Public involvement (UK health initiative)

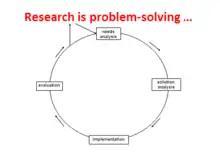

Needs analysis (or problem analysis) is that first stage of defining "precisely" the problem to be researched: the research question. The next stage – which can take months – is to define "precisely" the apparently best and most appropriate solution: the research method. Only after this can the research team apply for funding. Public involvement can have much impact throughout this stage, up to helping with the funding bid and even having a presence at interviews at ethics and funding interviews.